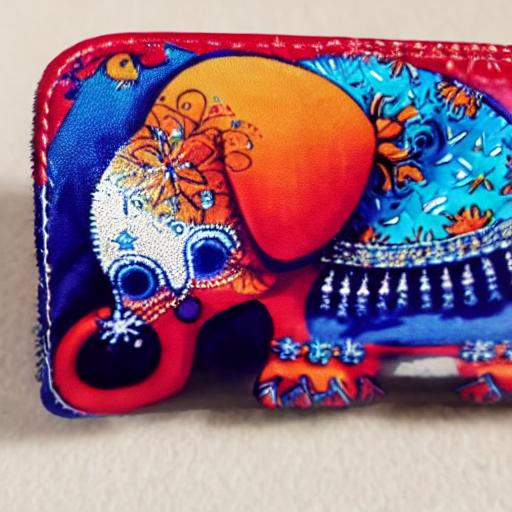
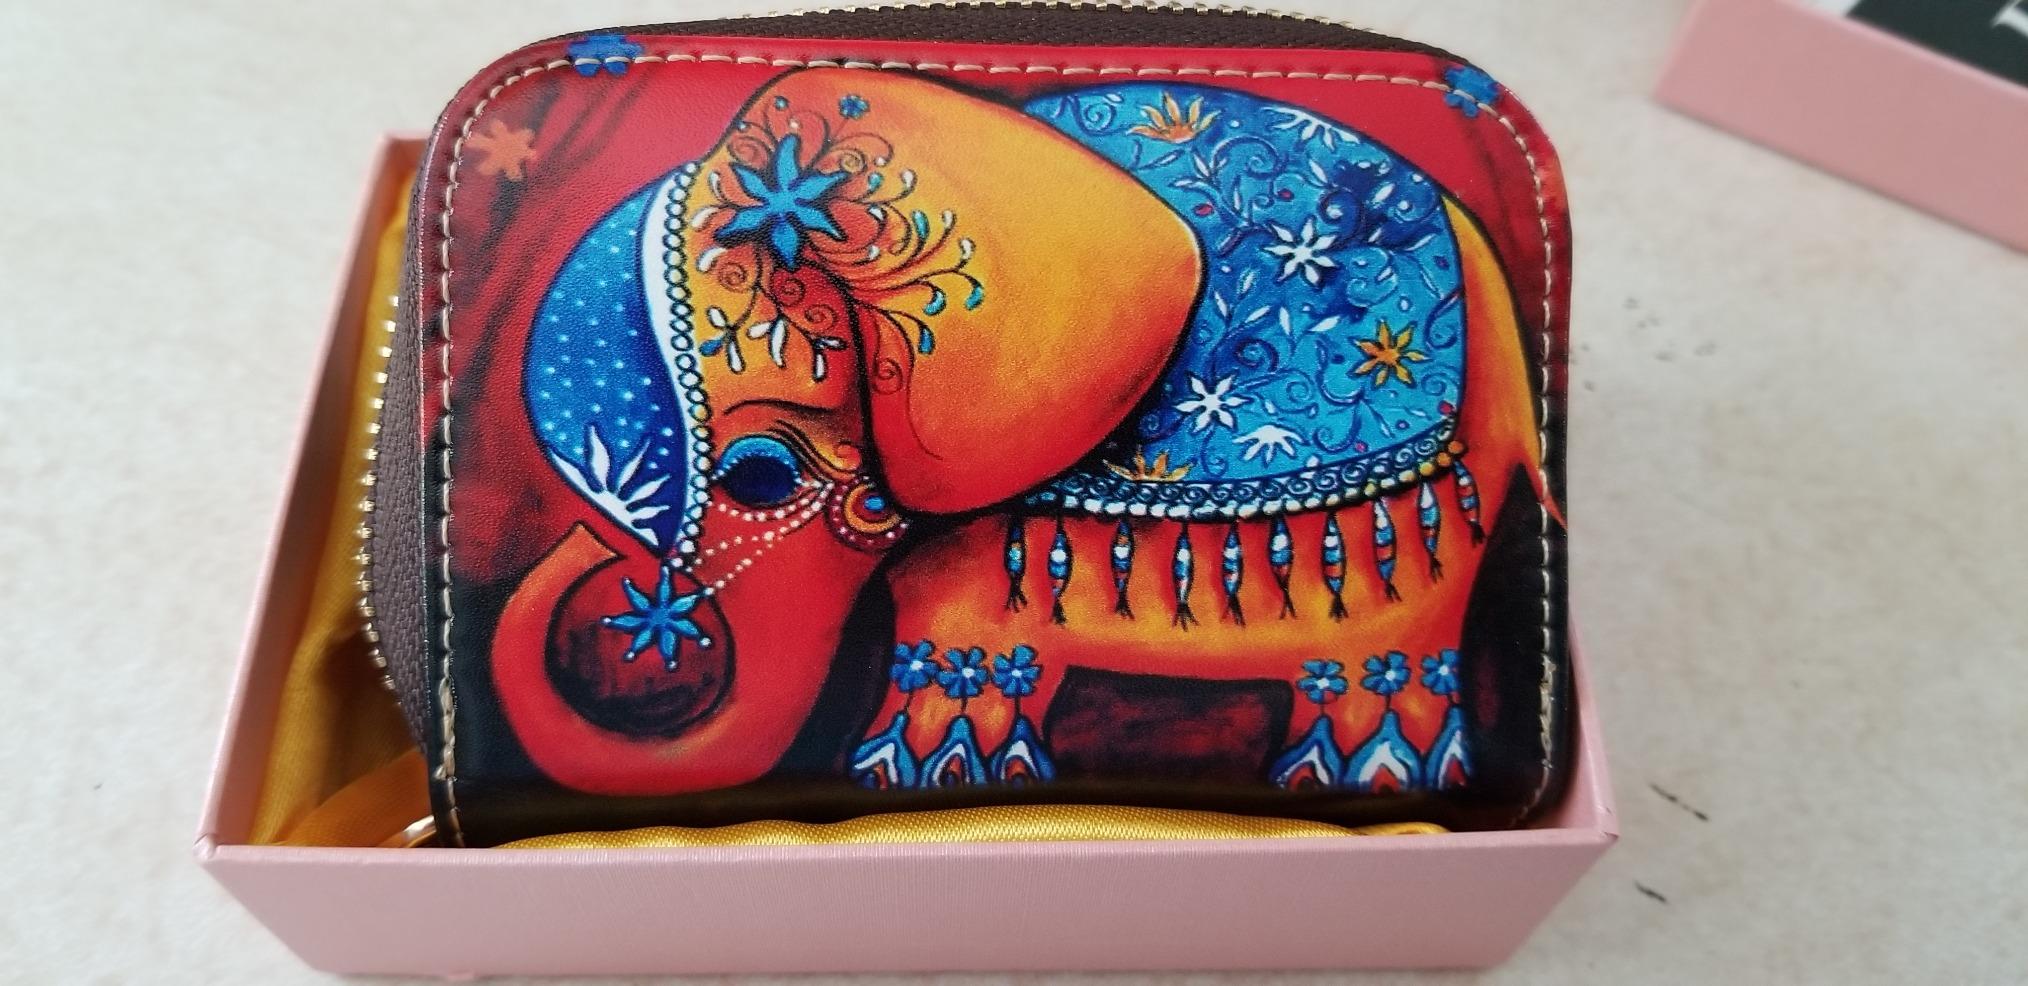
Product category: accessories_keychain
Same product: no